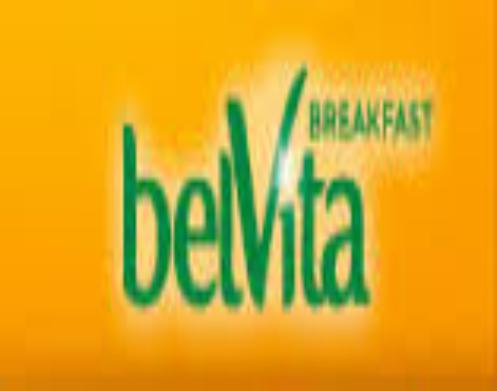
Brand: Belvita
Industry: Food